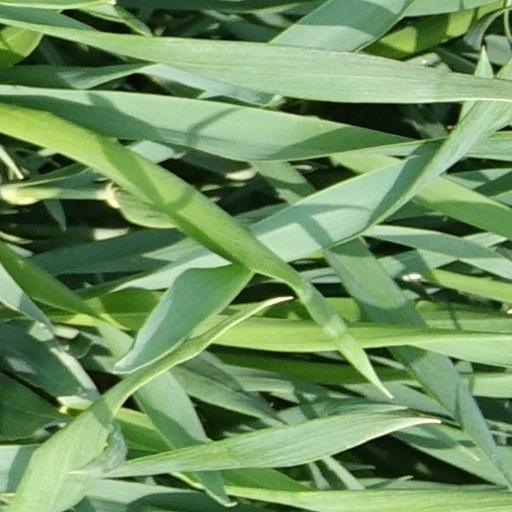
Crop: wheat